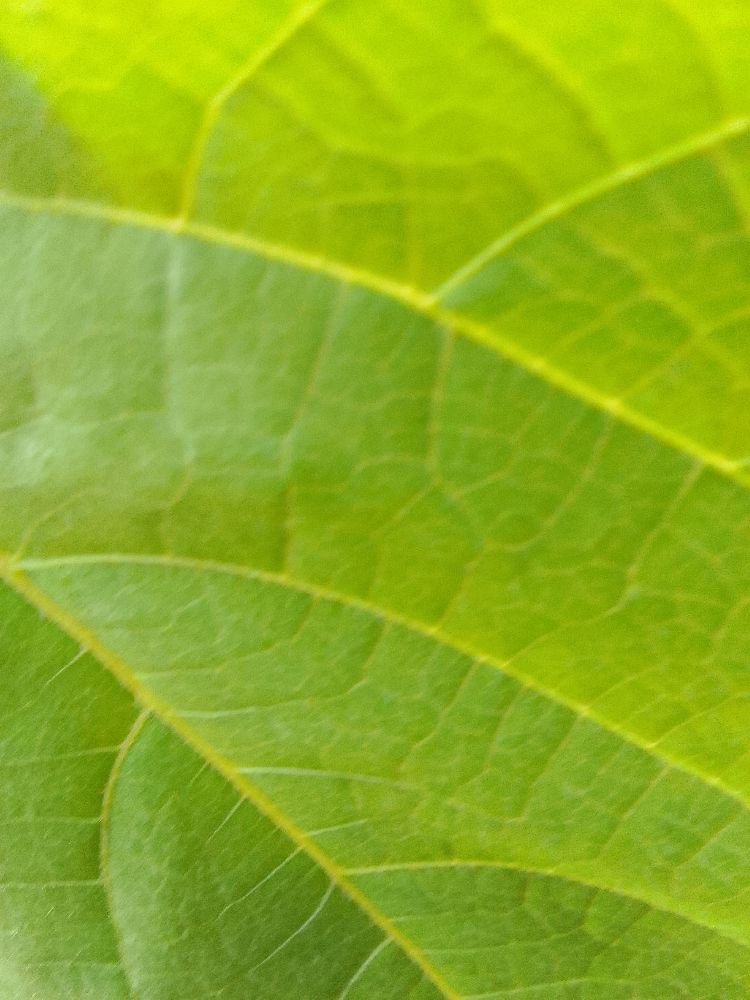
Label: healthy